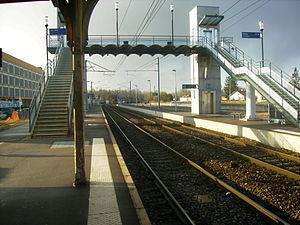
Gare de Charmes, vue en direction de Nancy, sur la gauche, le Lycée Marcel GOulette.
La gare de Charmes (Vosges) est une gare ferroviaire française de la ligne de Blainville - Damelevières à Lure, située sur le territoire de la commune de Charmes, dans le département des Vosges en région Grand Est.